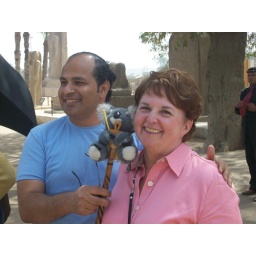
The one in the pink shirt is cuter.